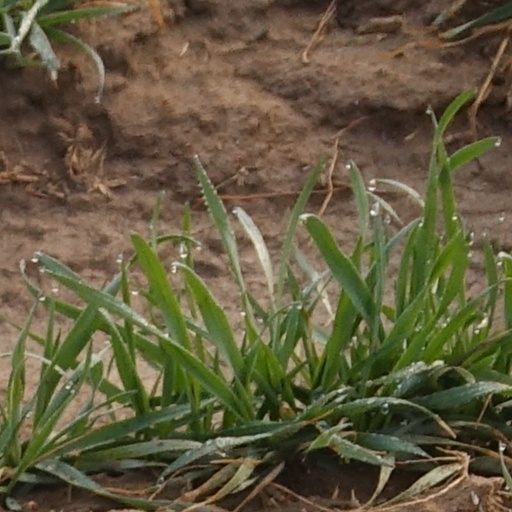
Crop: wheat